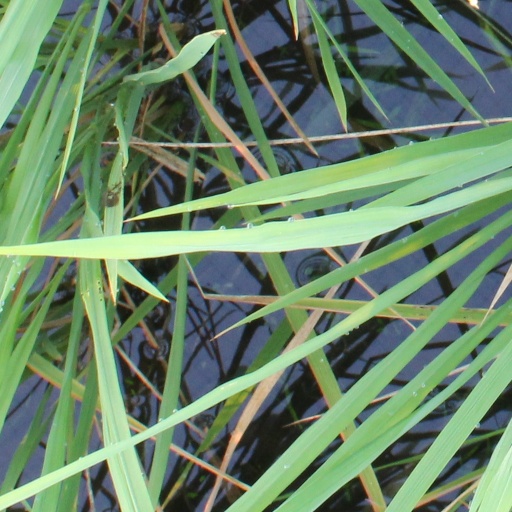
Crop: rice